William Thomas (Islwyn)

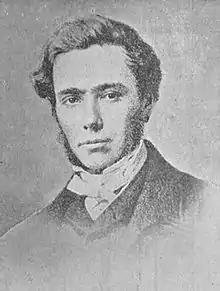
Photographic portrait of Islwyn. The poet was 27 years old when this picture was taken, in 1859.

William Thomas, bardic name Islwyn (3 April 1832 – 20 November 1878), was a Welsh language poet and Christian clergyman. His best known poem is entitled "Yr Ystorm" ['The Storm'], and was written in response to the sudden death of his young fiancée. Graves (1917: 94) called him 'the Welsh Wordsworth' and Roderick (1981) described him as 'Monmouthshire's main and most important contributor to Welsh literature.'